Focas (lunar crater)

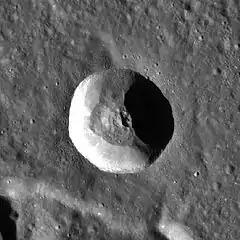
LRO WAC image

Focas is a small lunar impact crater that lies on the far side of the Moon, just past the southwestern limb. In this location the crater is occasionally brought into view due to libration, but not much detail can be seen because the crater is viewed from the side.